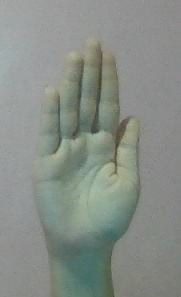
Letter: seen